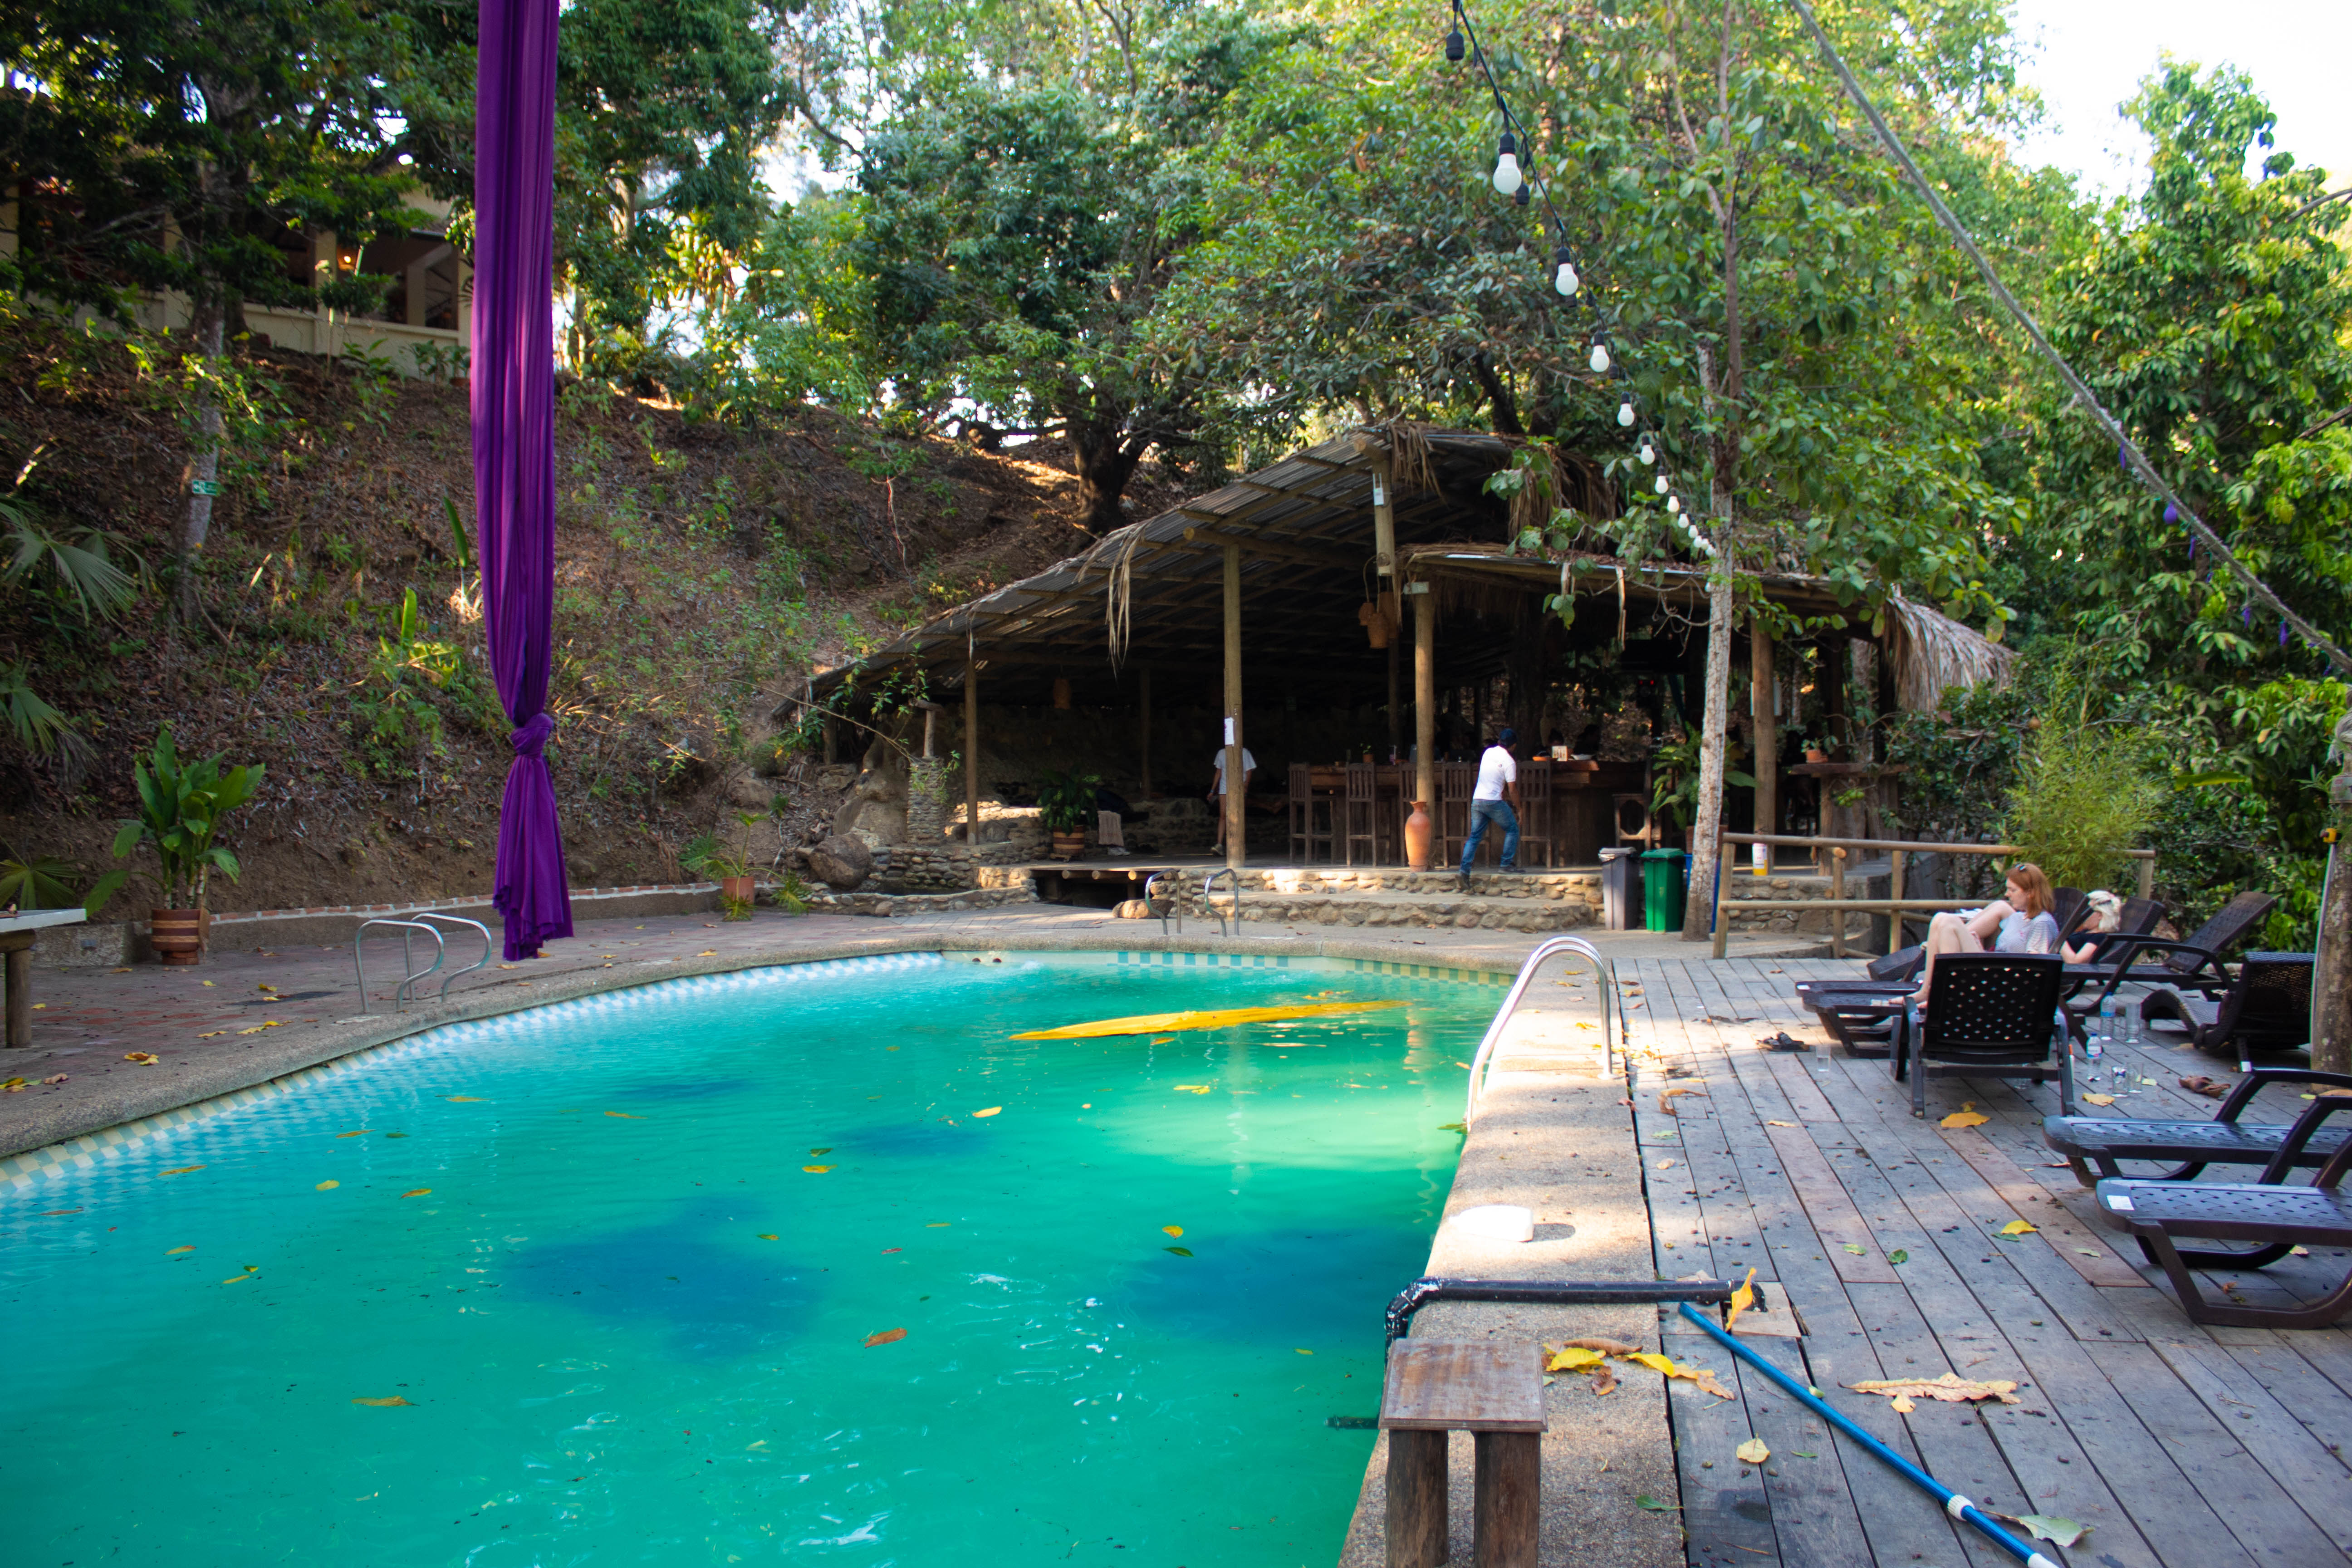
natural, swimming pool, leisure, resort, vacation, tree, house, building, jungle, tourism, eco hotel, tropics, rainforest